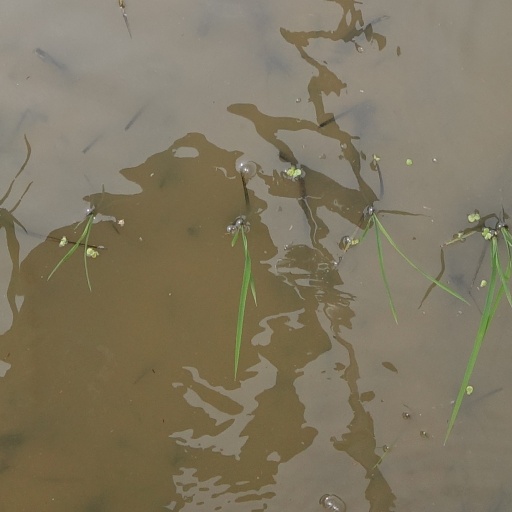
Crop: rice